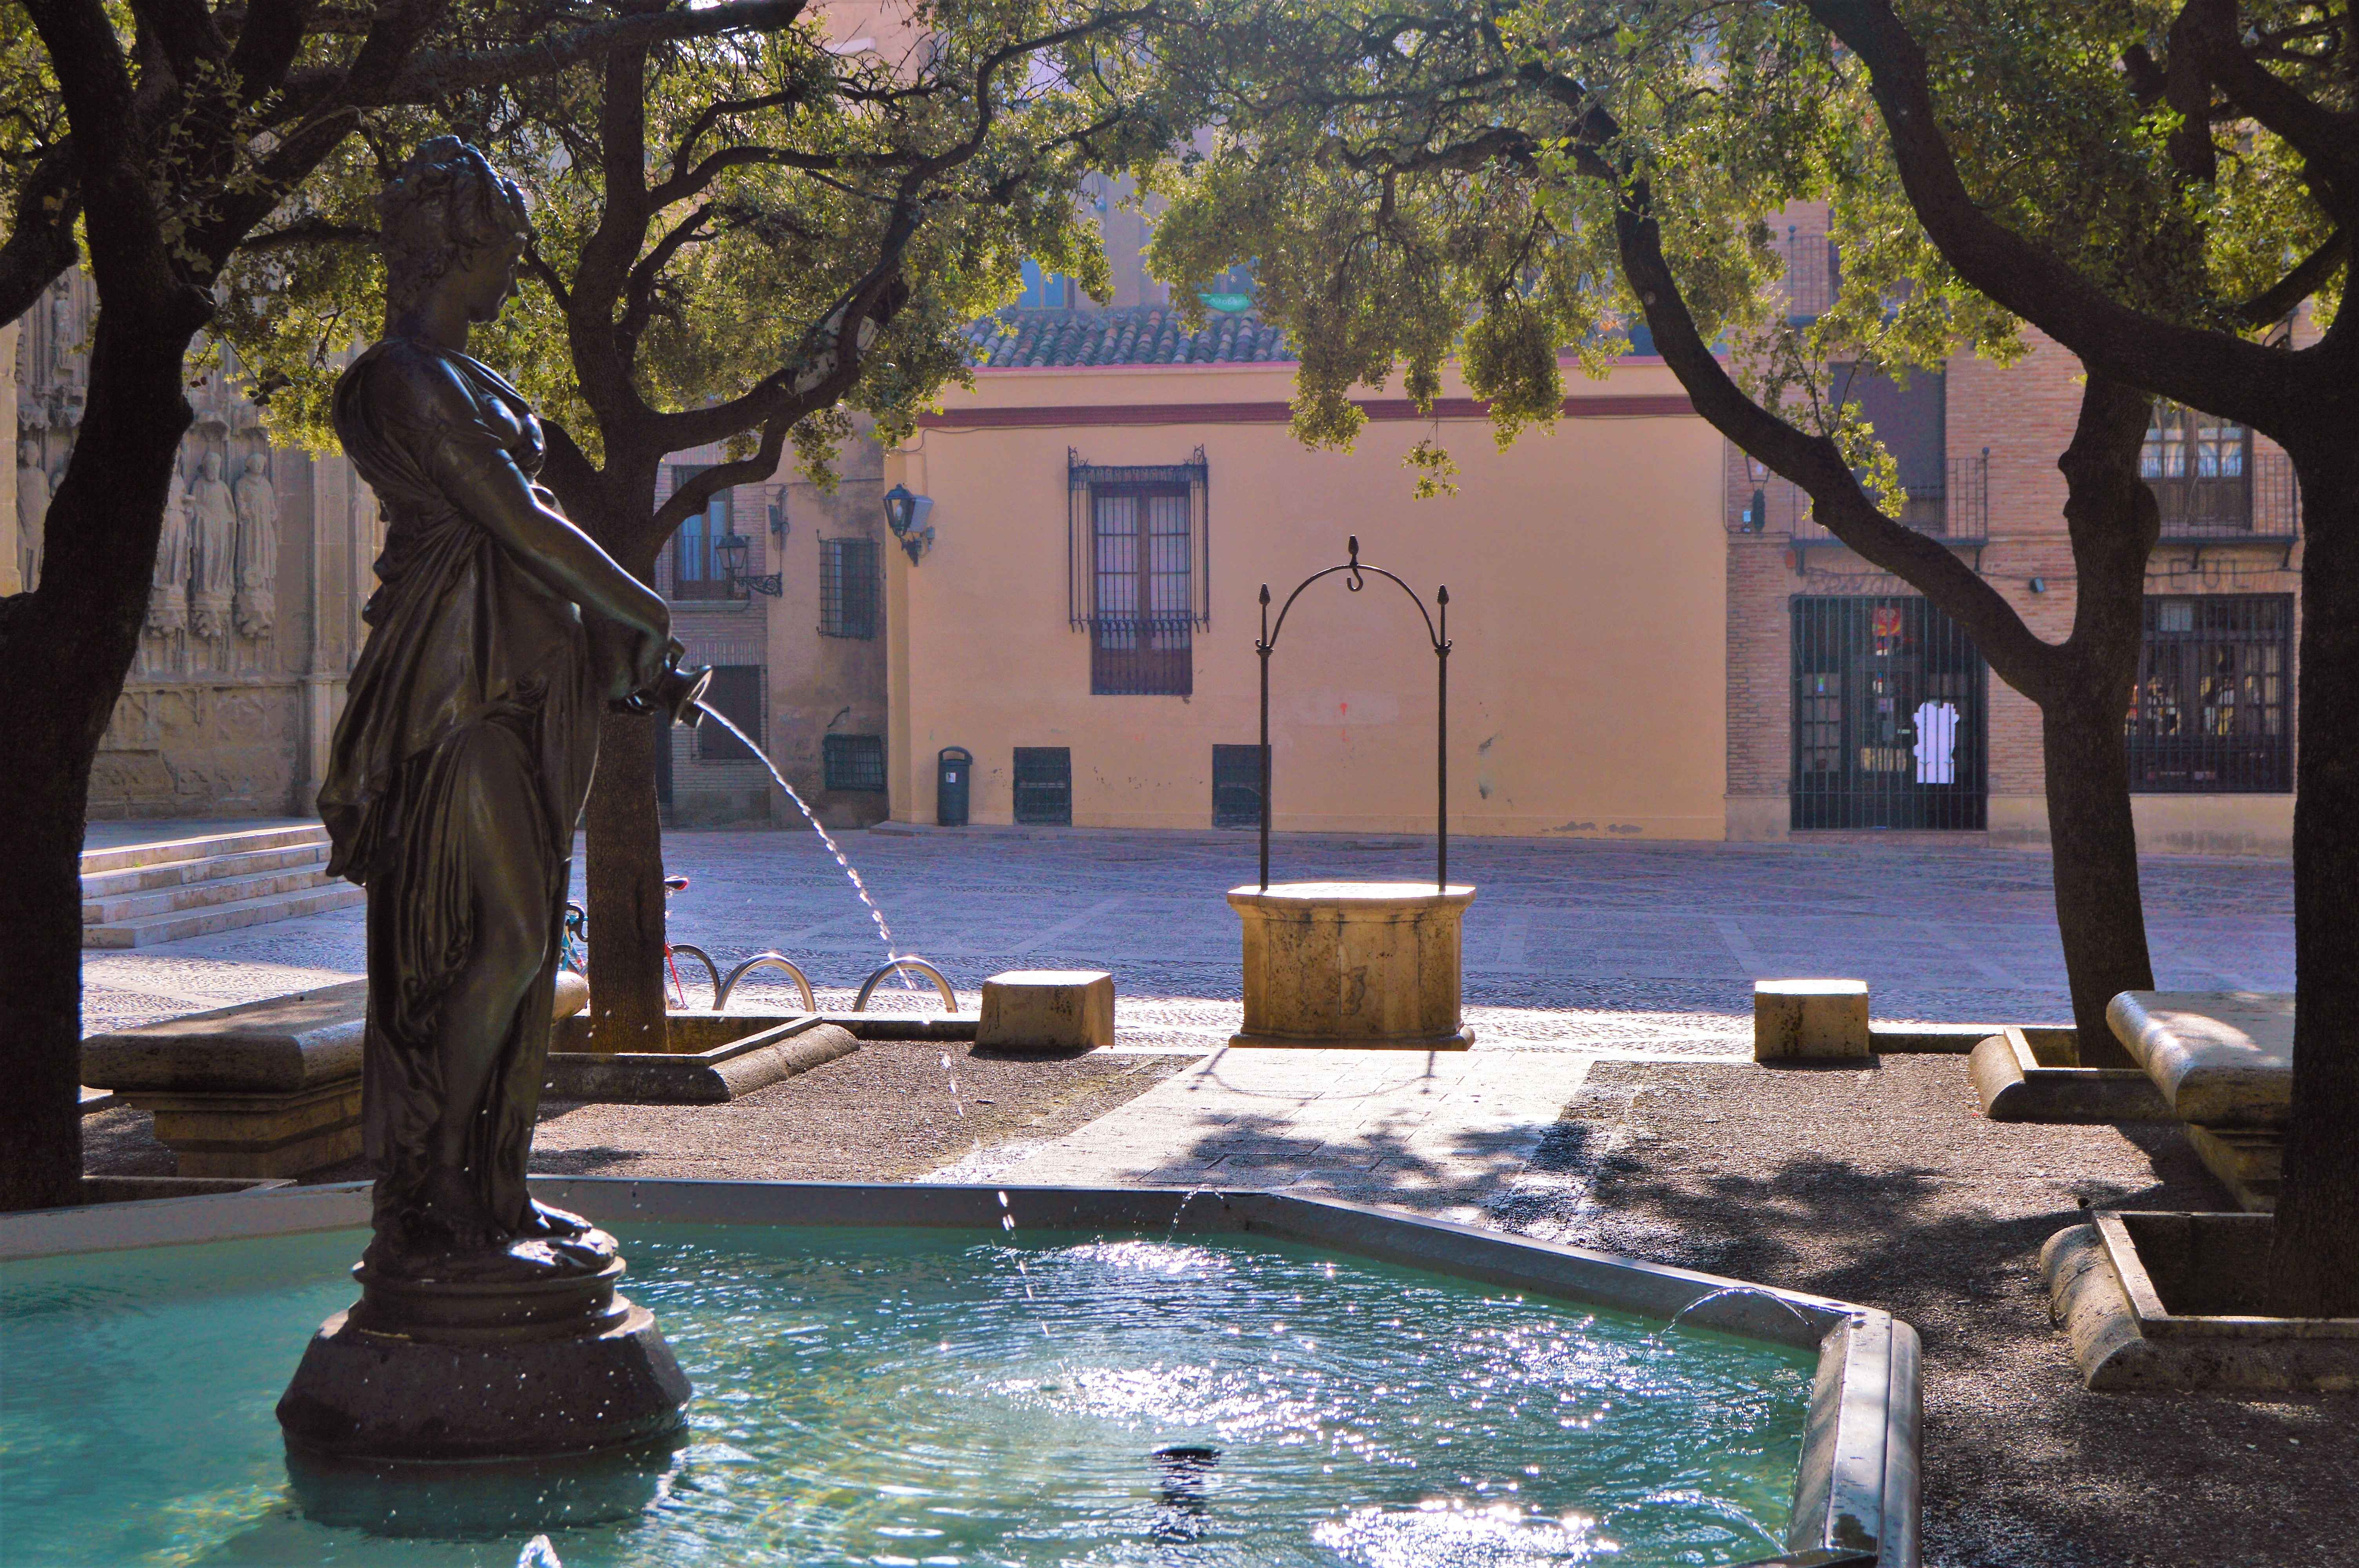
mansion, swimming pool, plaza, backyard, leisure, courtyard, source, estate, water feature, screenshot, huesca, city hall